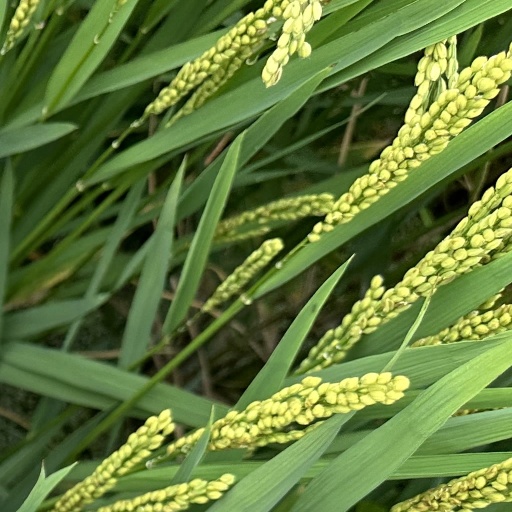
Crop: rice